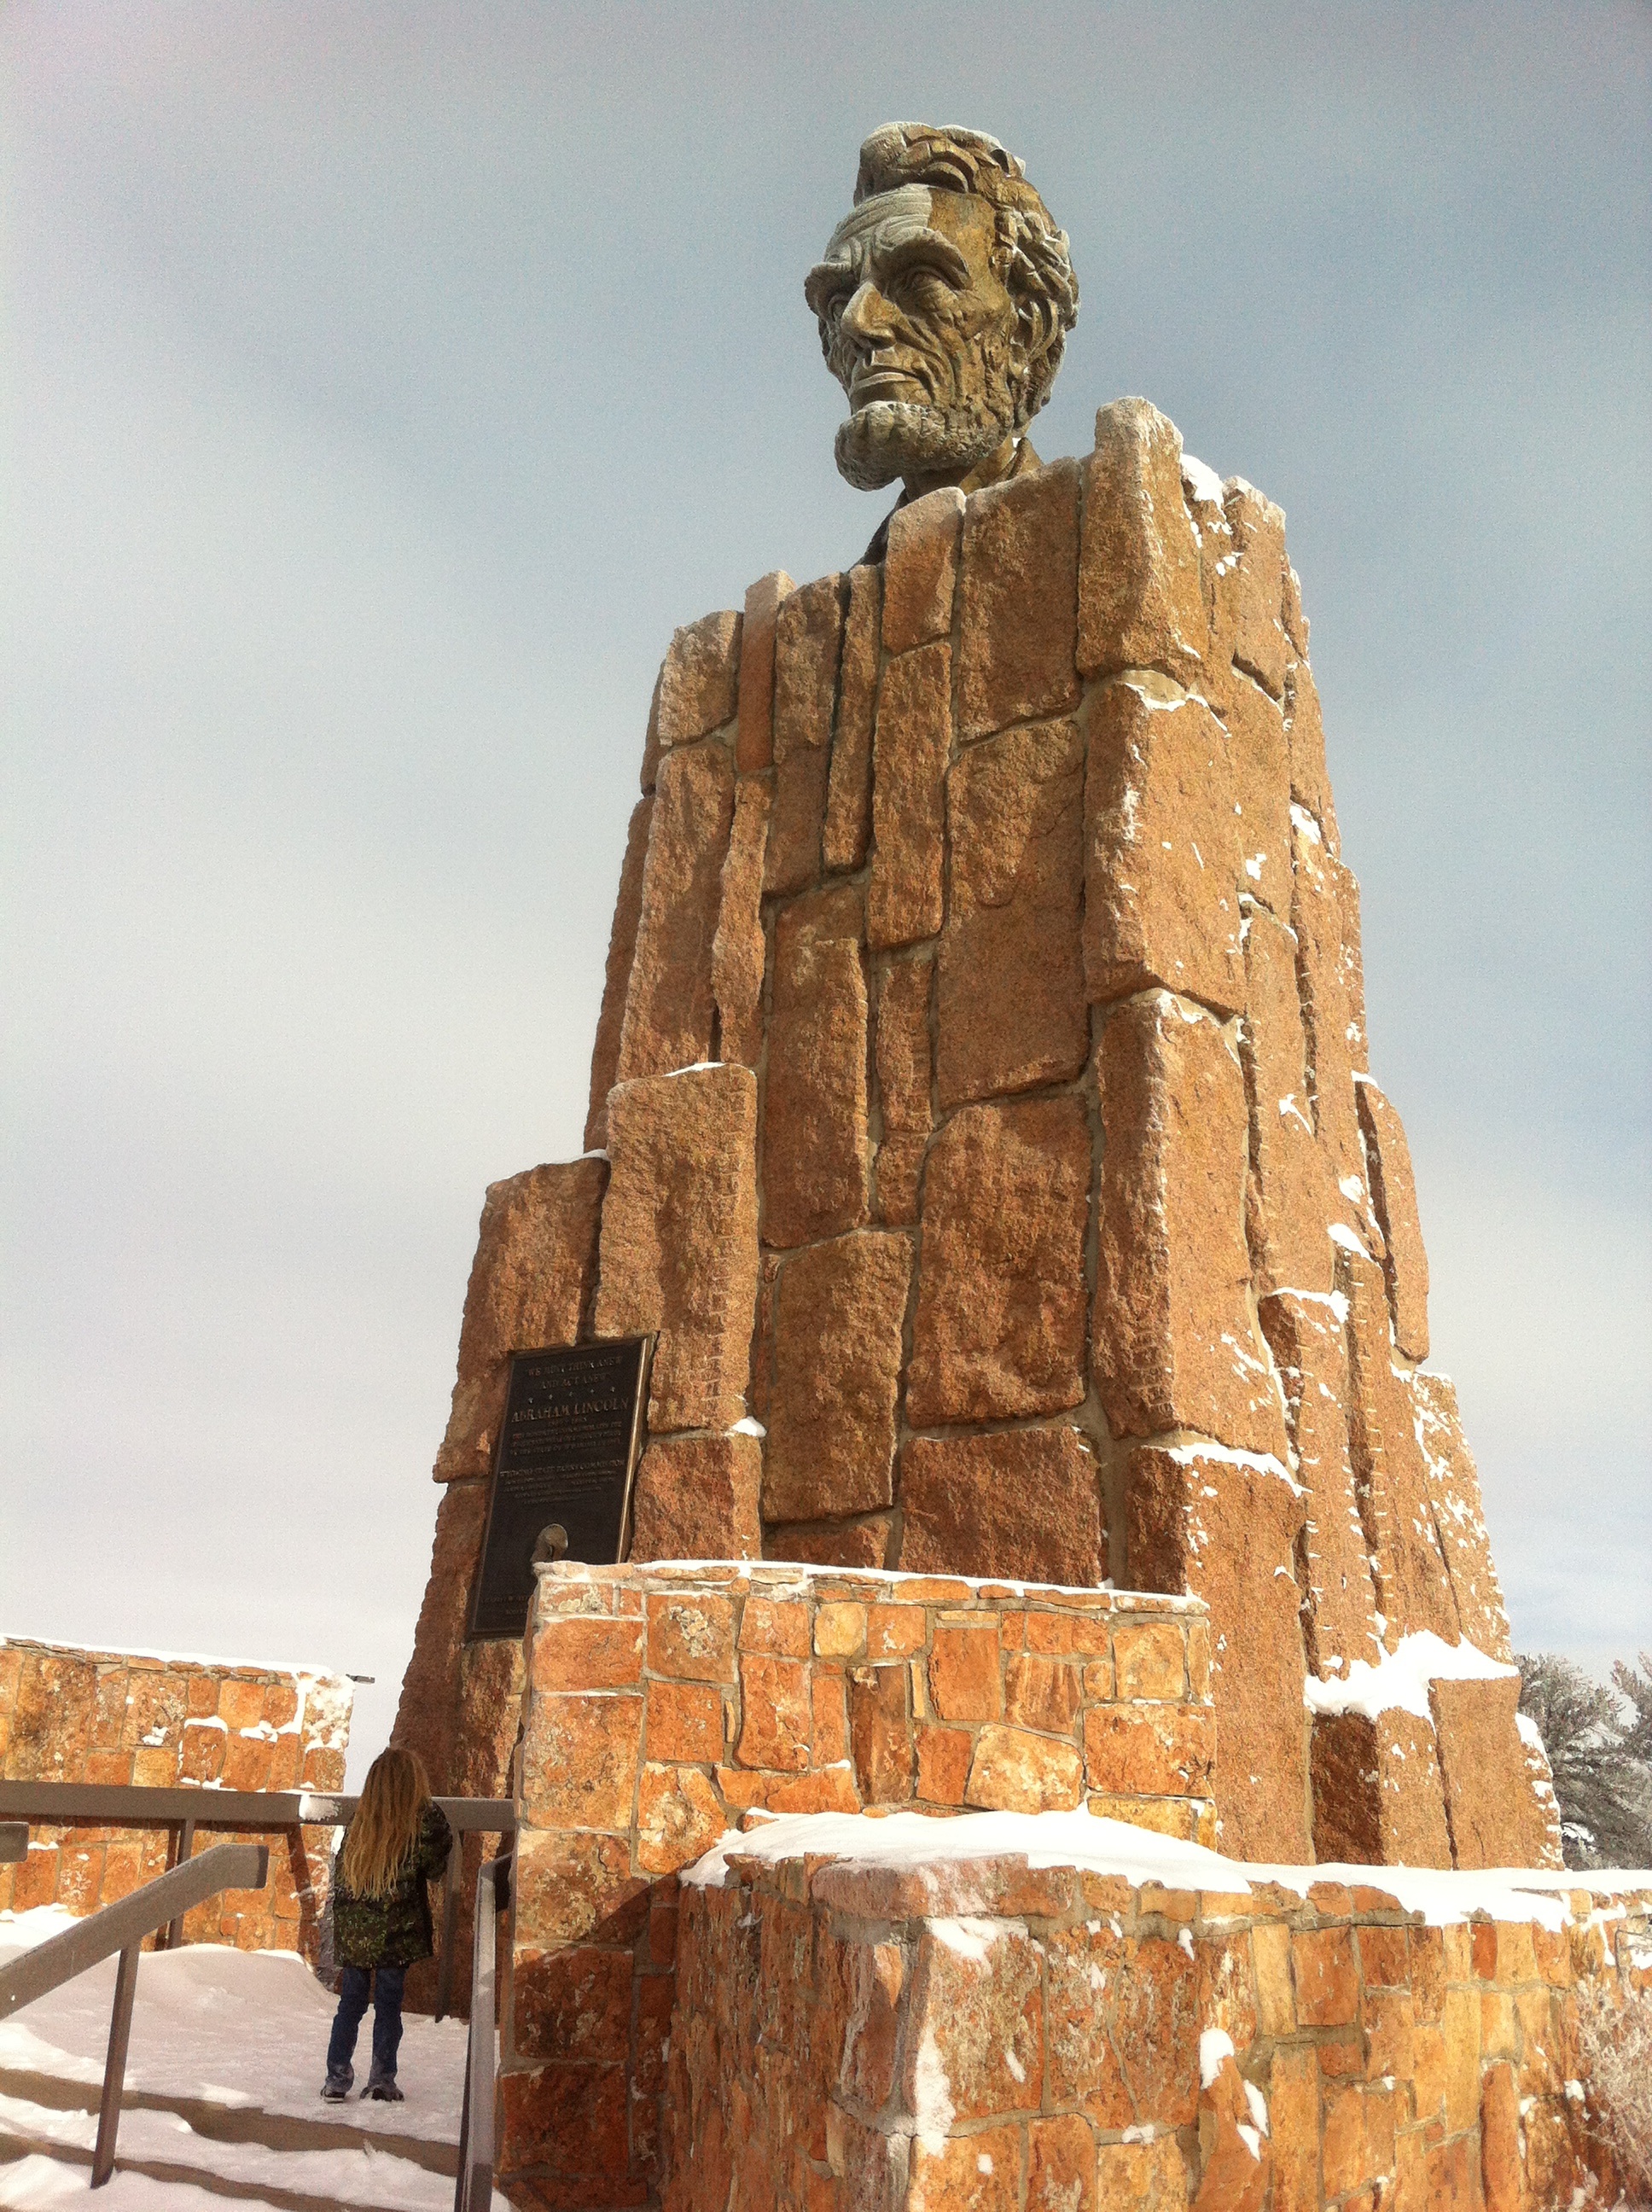
rock, wood, monument, statue, landmark, place of worship, sculpture, memorial, art, temple, ruins, history, lincoln, carving, wyoming, monolith, archaeological site, ancient history